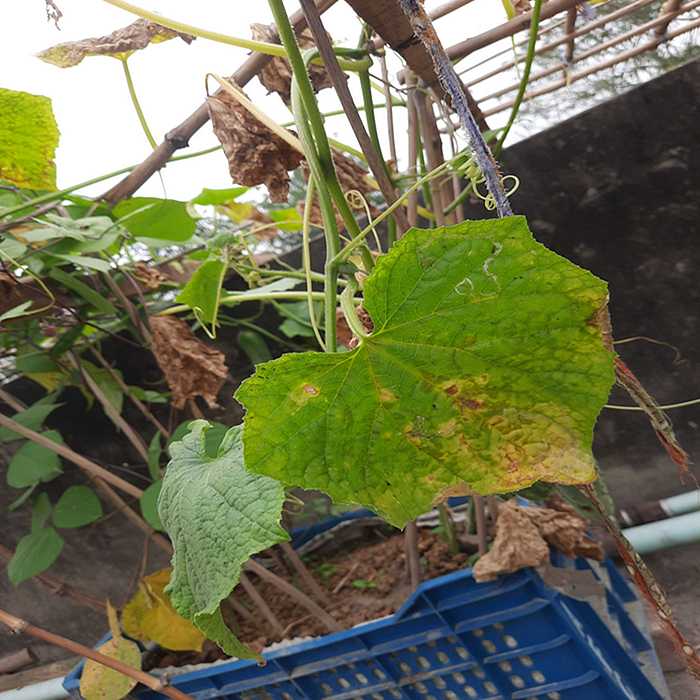
Plant: Cucumber
Label: Anthracnose lesions